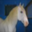
Label: horse